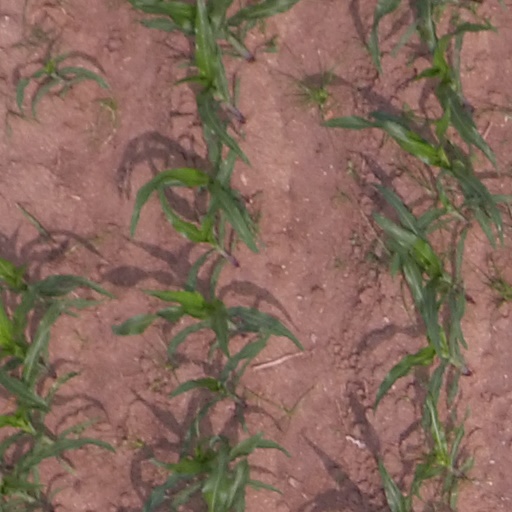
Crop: maize; corn